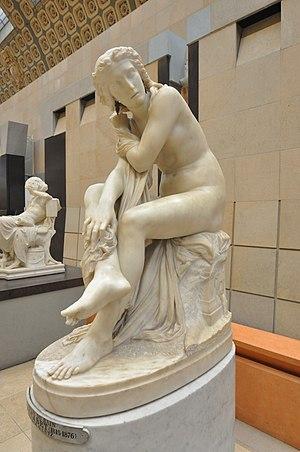
Paul Cabet (Français, 1815-1876)
Jean-Baptiste Paul Cabet, né à Nuits-Saint-Georges le 1ᵉʳ février 1815 et mort à Paris le 23 octobre 1876, est un sculpteur français.